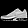
Label: Sneaker